Serdar Ortaç

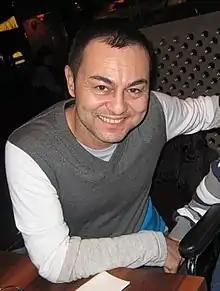

Born in Istanbul; his father Crimean Tatar from Cide, Kastamonu his mother is of Turkish-Kurdish origin.